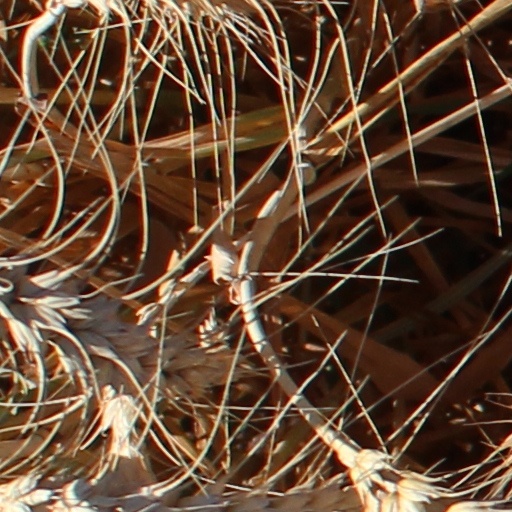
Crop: wheat